Malvern, Worcestershire

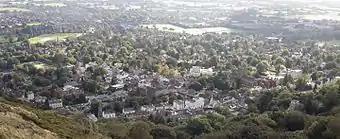
photo of Malvern seen from the hills

The purported health-giving properties of Malvern water and the natural beauty of the surroundings led to the development of Malvern as a spa, with resources for invalids for tourists. According to legend, the curative benefit of the spring water was known in mediaeval times. The medicinal value and the bottling of Malvern water are mentioned "in a poem attributed to the Reverend Edmund Rea, who became Vicar of Great Malvern in 1612". The occulist Richard Banister wrote about the "Eye Well", close to the "Holy Well", in a short poem in his "Breviary of the Eyes" (see Malvern water), in 1622. In 1756, Dr. John Wall published a 14-page pamphlet on the benefits of Malvern water, that reached a 158-page 3rd edition in 1763. Further praise came from the botanist Benjamin Stillingfleet in 1757, the poet Thomas Warton in 1790, and William Addison, the physician of the Duchess of Kent (mother of Queen Victoria) in 1828, all quoted in a review by the medical historian W. H. McMenemy. In his lecture about Malvern at the Royal Institution, Addison spoke of "its pure and invigorating air, the excellence of its water, and the romantic beauty of its scenery". Similar views appeared in the press, Nicholas Vansittart brought his wife Catherine to Malvern for a rest cure in 1809. Chambers, in his book about Malvern, praised Elizabeth, Countess Harcourt (daughter-in-law of the 1st Earl Harcourt), whose patronage contributed to the development of hillside walks.